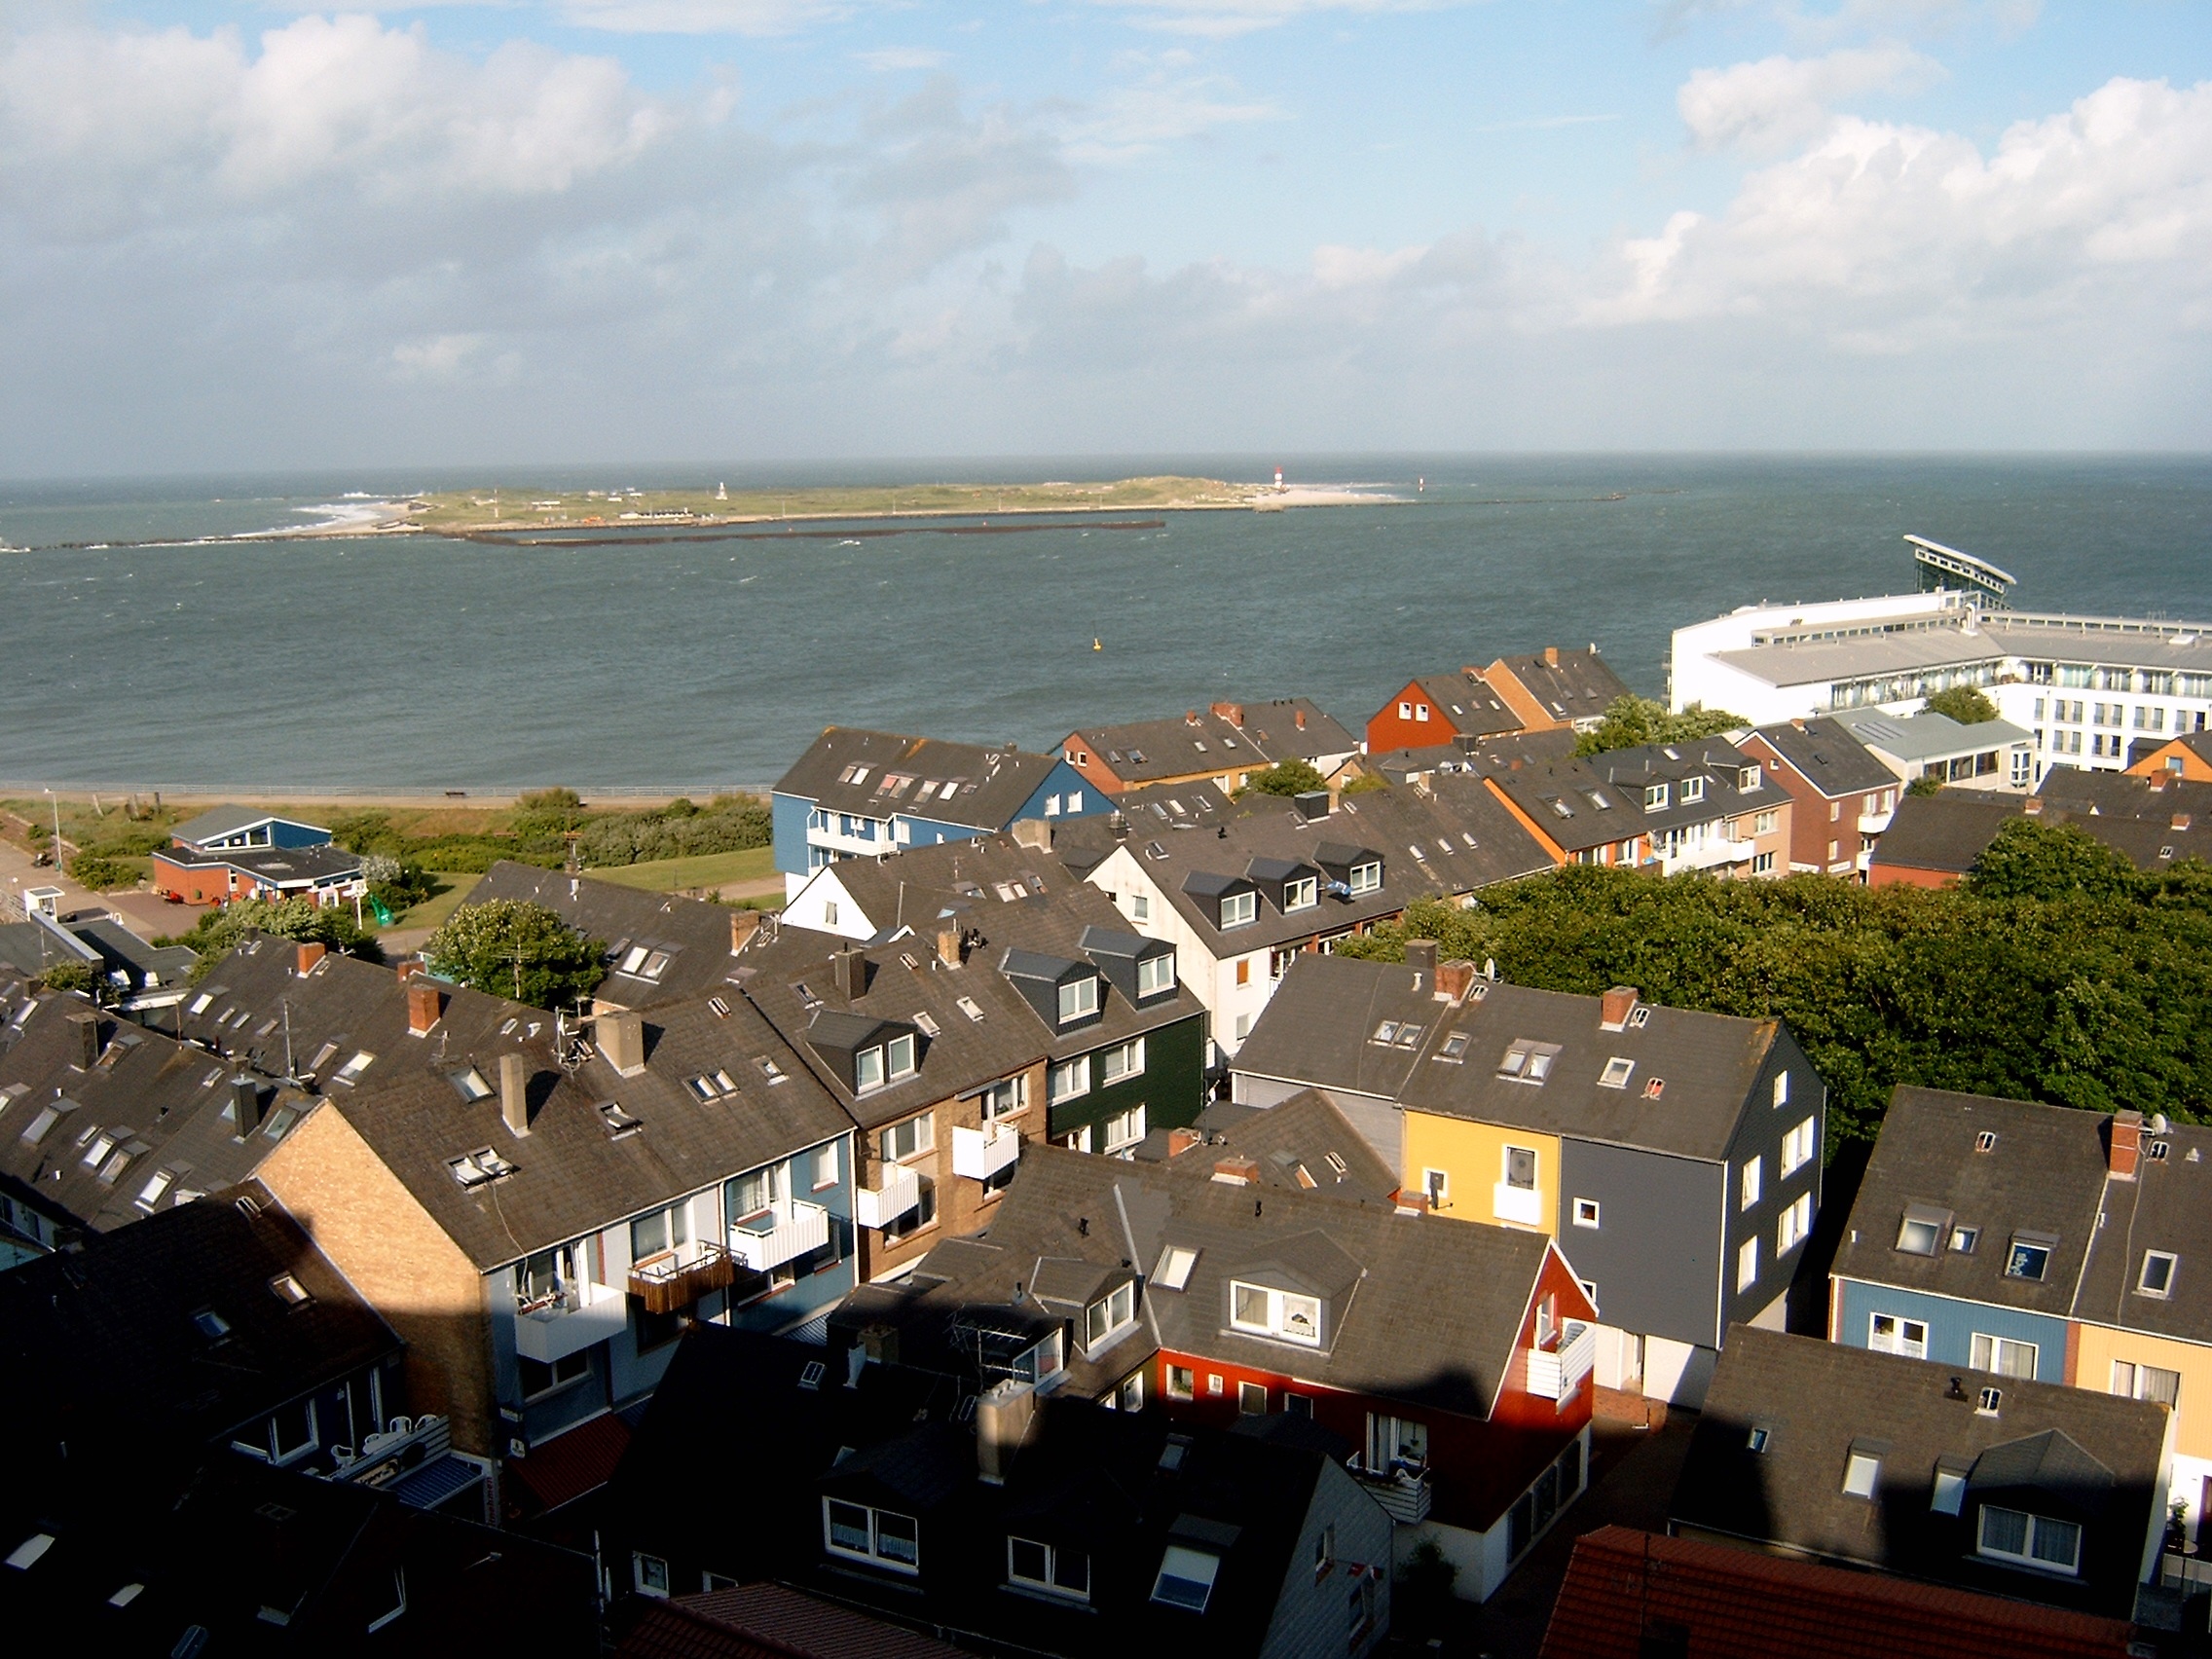
sea, coast, water, dock, sky, town, building, cityscape, vehicle, bay, island, harbor, marina, port, north sea, calm sea, passenger ship, helgoland, sea island, aerial photography